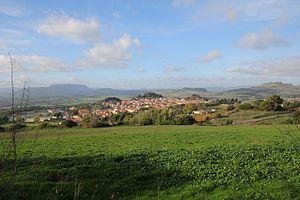
Padria est une commune italienne de la province de Sassari dans la région Sardaigne en Italie.